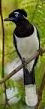
Species: PLUSH CRESTED JAY
Scientific name: CYANOCORAX CHRYSOPS
ImageNet parent category: jay